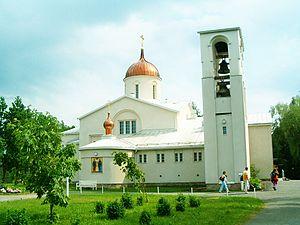
Le monastère de Nouveau Valamo est un monastère orthodoxe finlandais situé dans la localité de Heinävesi en Finlande.
La Savonie du Sud est une région du sud-est de la Finlande. Elle a pour capitale Mikkeli.
Un dialogue interconfessionnel entre l'Église catholique et l'Église orthodoxe existe officiellement depuis les années 1960 en vue d'améliorer leurs relations et de résoudre les différends doctrinaux.
L'Église orthodoxe de Finlande est une juridiction autonome de l'Église orthodoxe rattachée canoniquement au Patriarcat œcuménique de Constantinople.